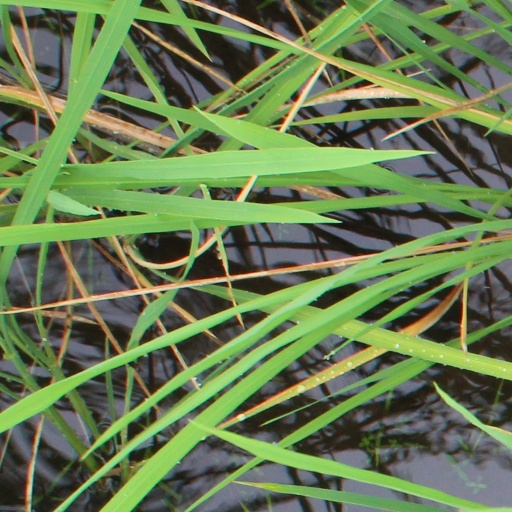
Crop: rice